Kittiphong Pluemjai

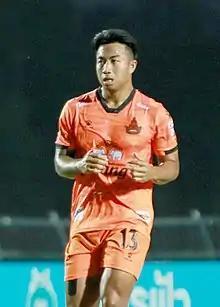
Kittiphong Pluemjai playing for Udon Thani.

Kittiphong Pluemjai (born 29 March 1993) is a Thai-Norwegian footballer who plays as a striker.